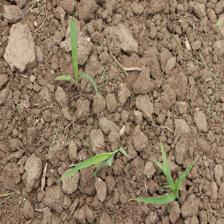
Label: Sorghum